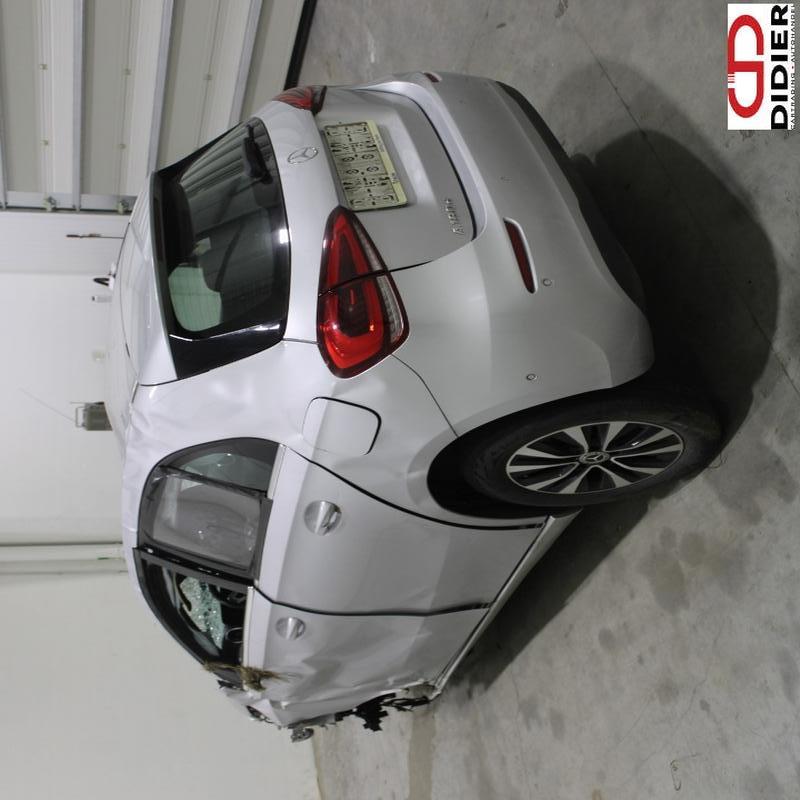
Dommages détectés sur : porte avant gauche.
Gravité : mineur